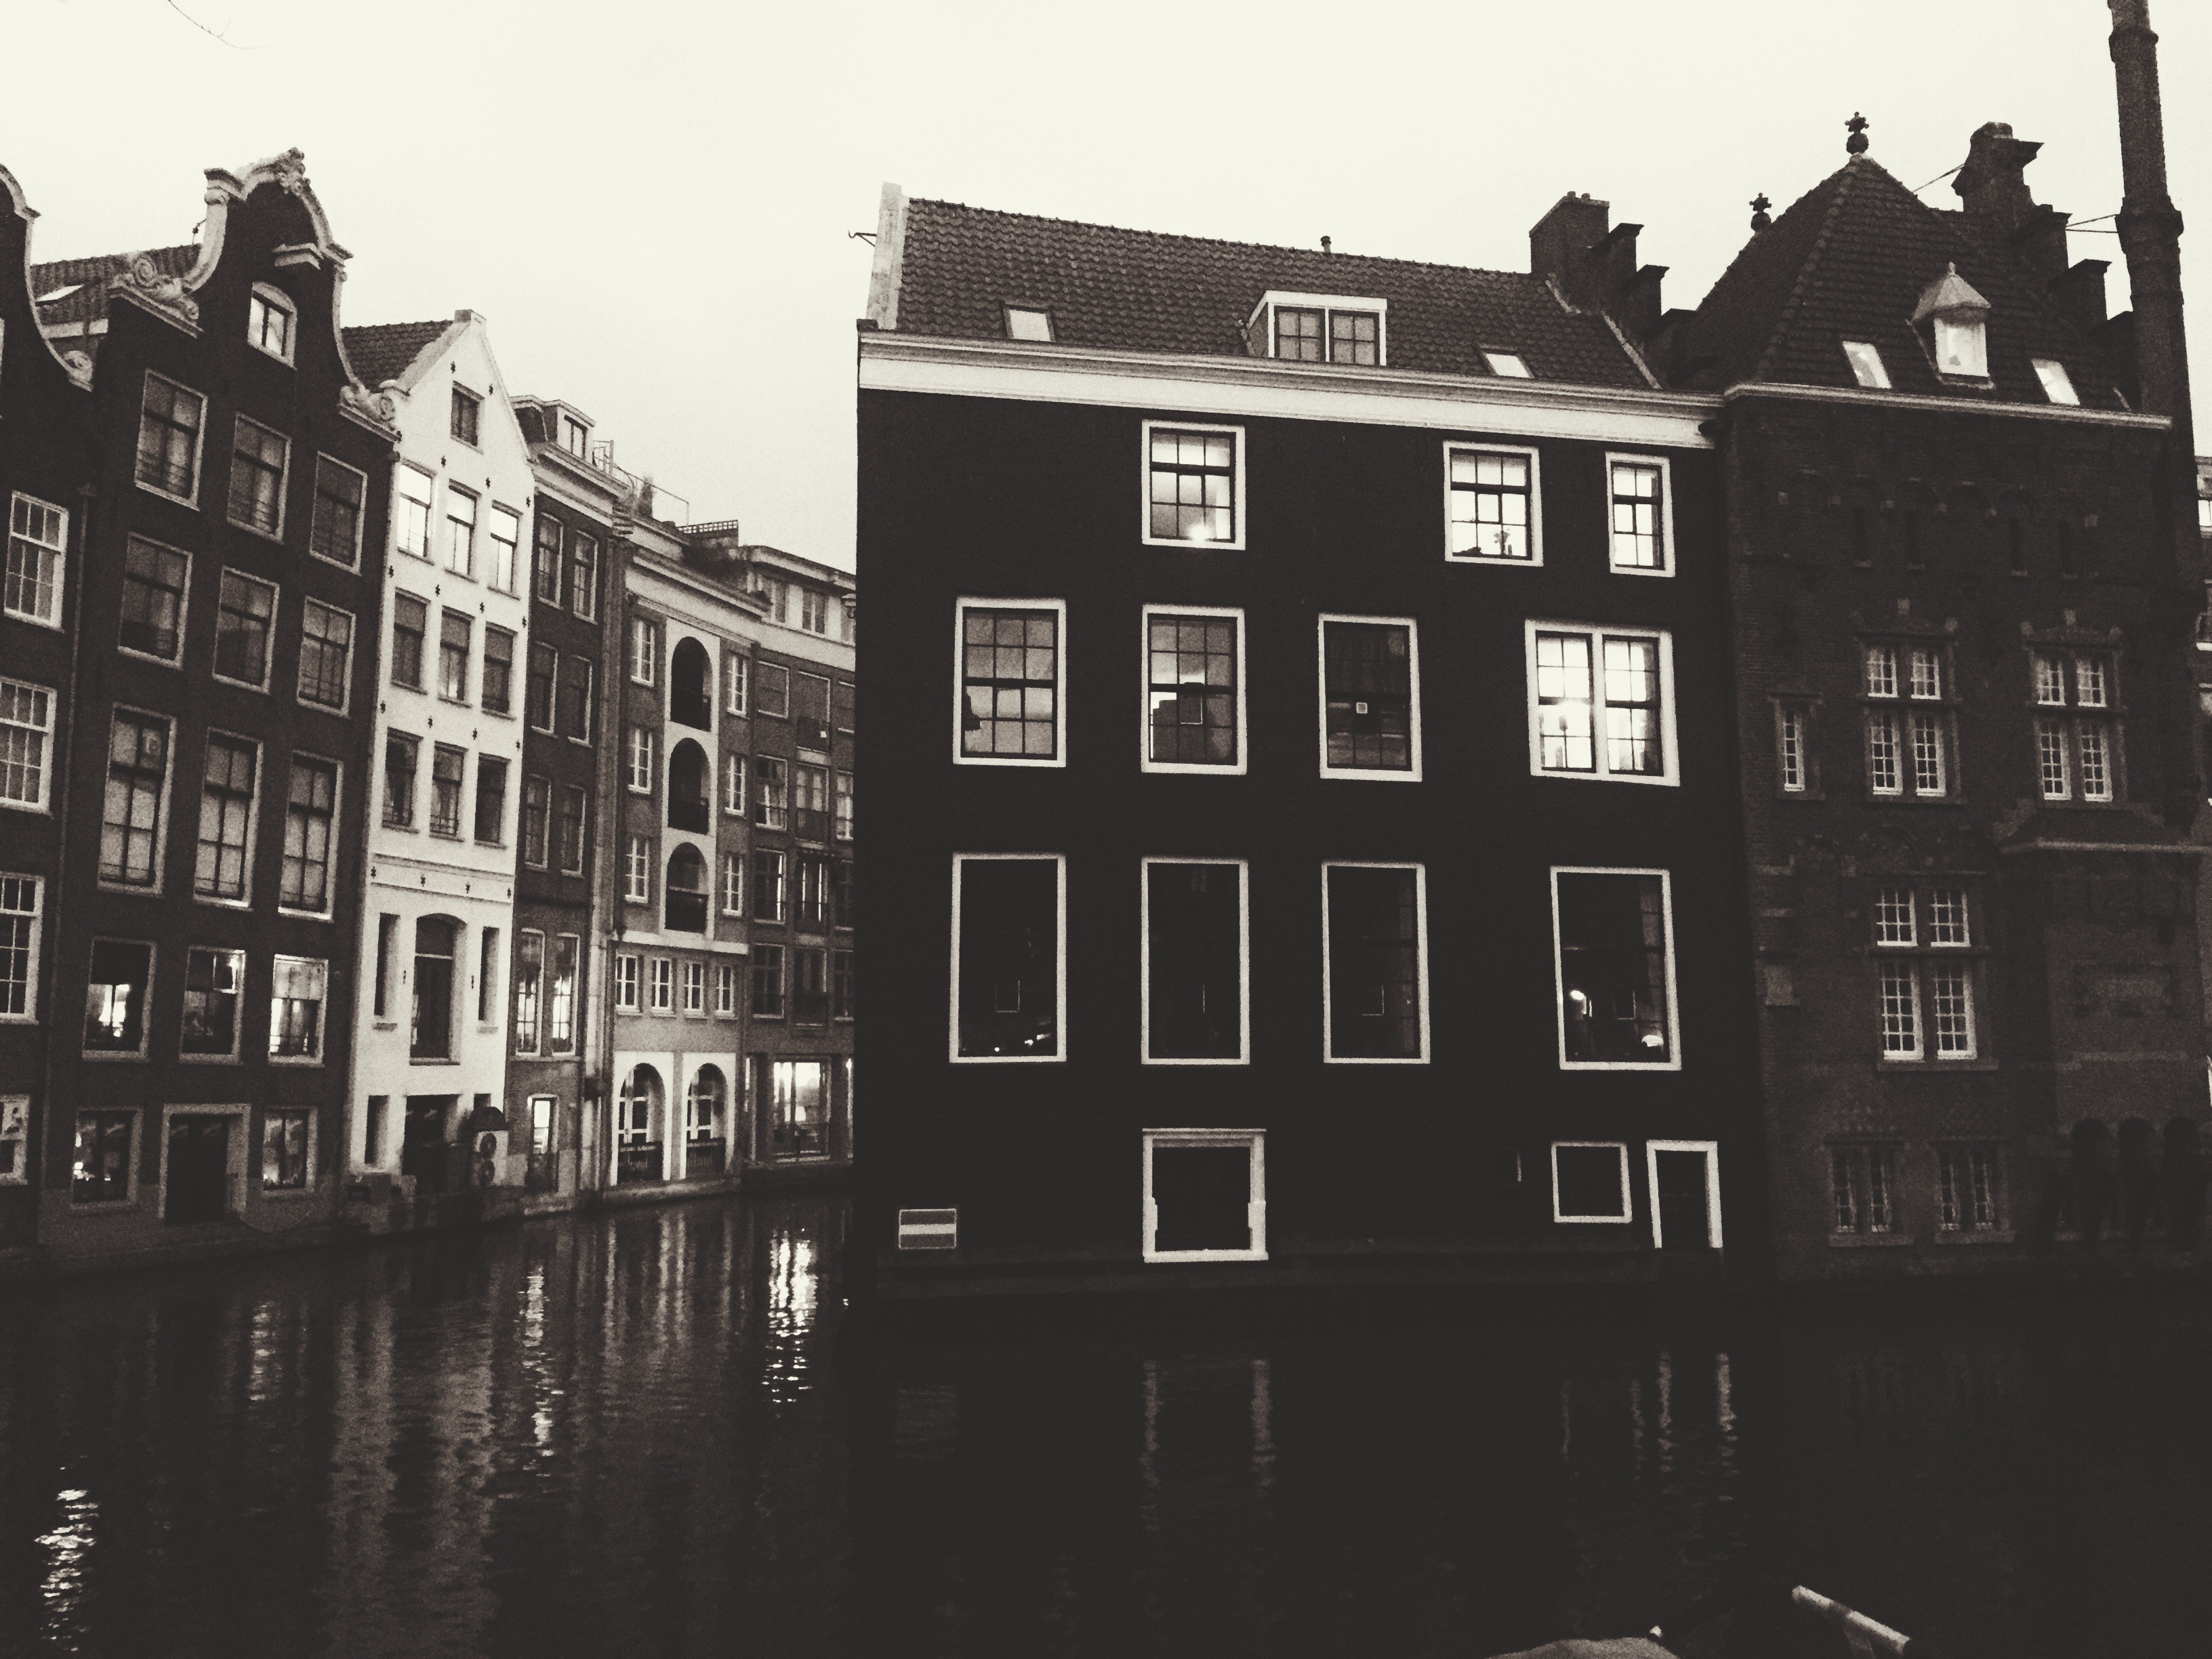
black and white, architecture, house, black, monochrome, waterway, monochrome photography